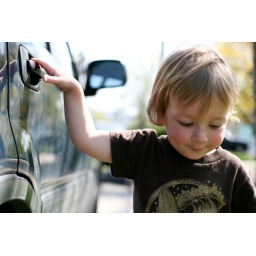
Waiting patiently for mom to open the door so he can play in the car (wasn't happening)